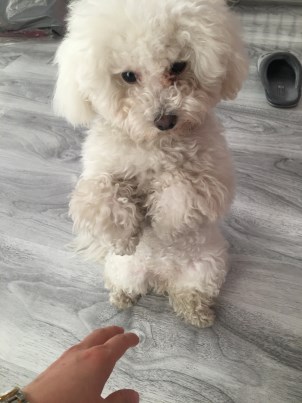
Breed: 3083-n000117-Bichon_Frise